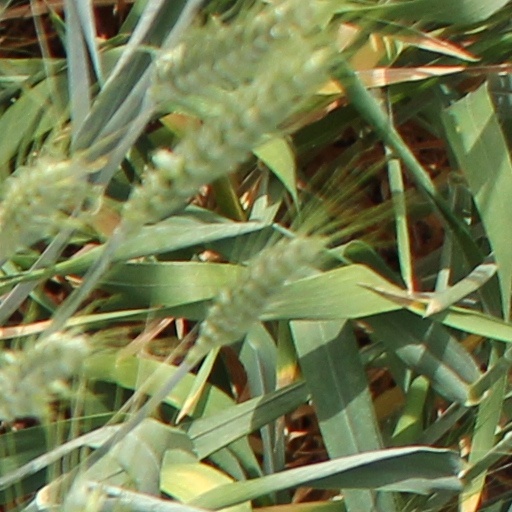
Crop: wheat